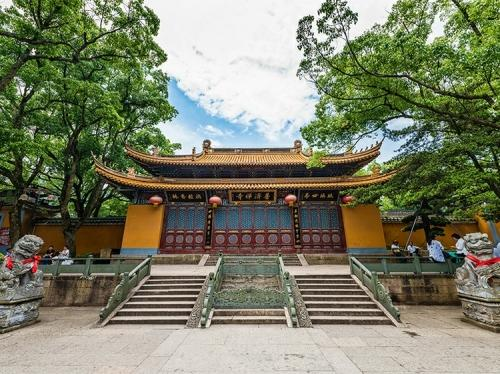
地标名称：普济禅寺
所在城市：宁波市·鄞州区